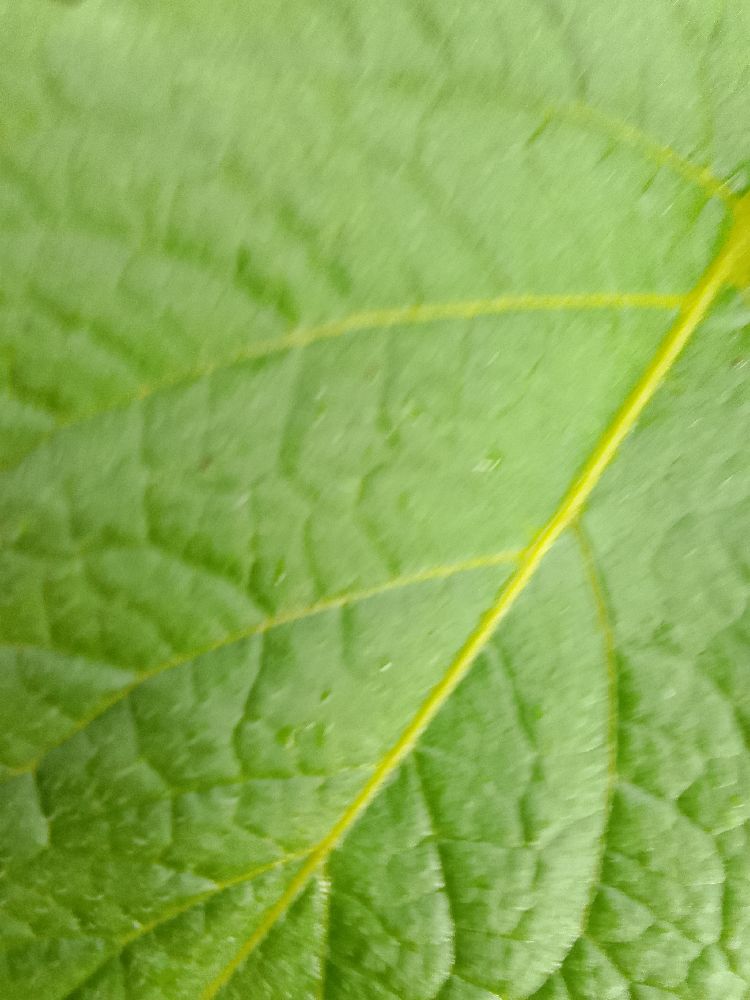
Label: Healthy